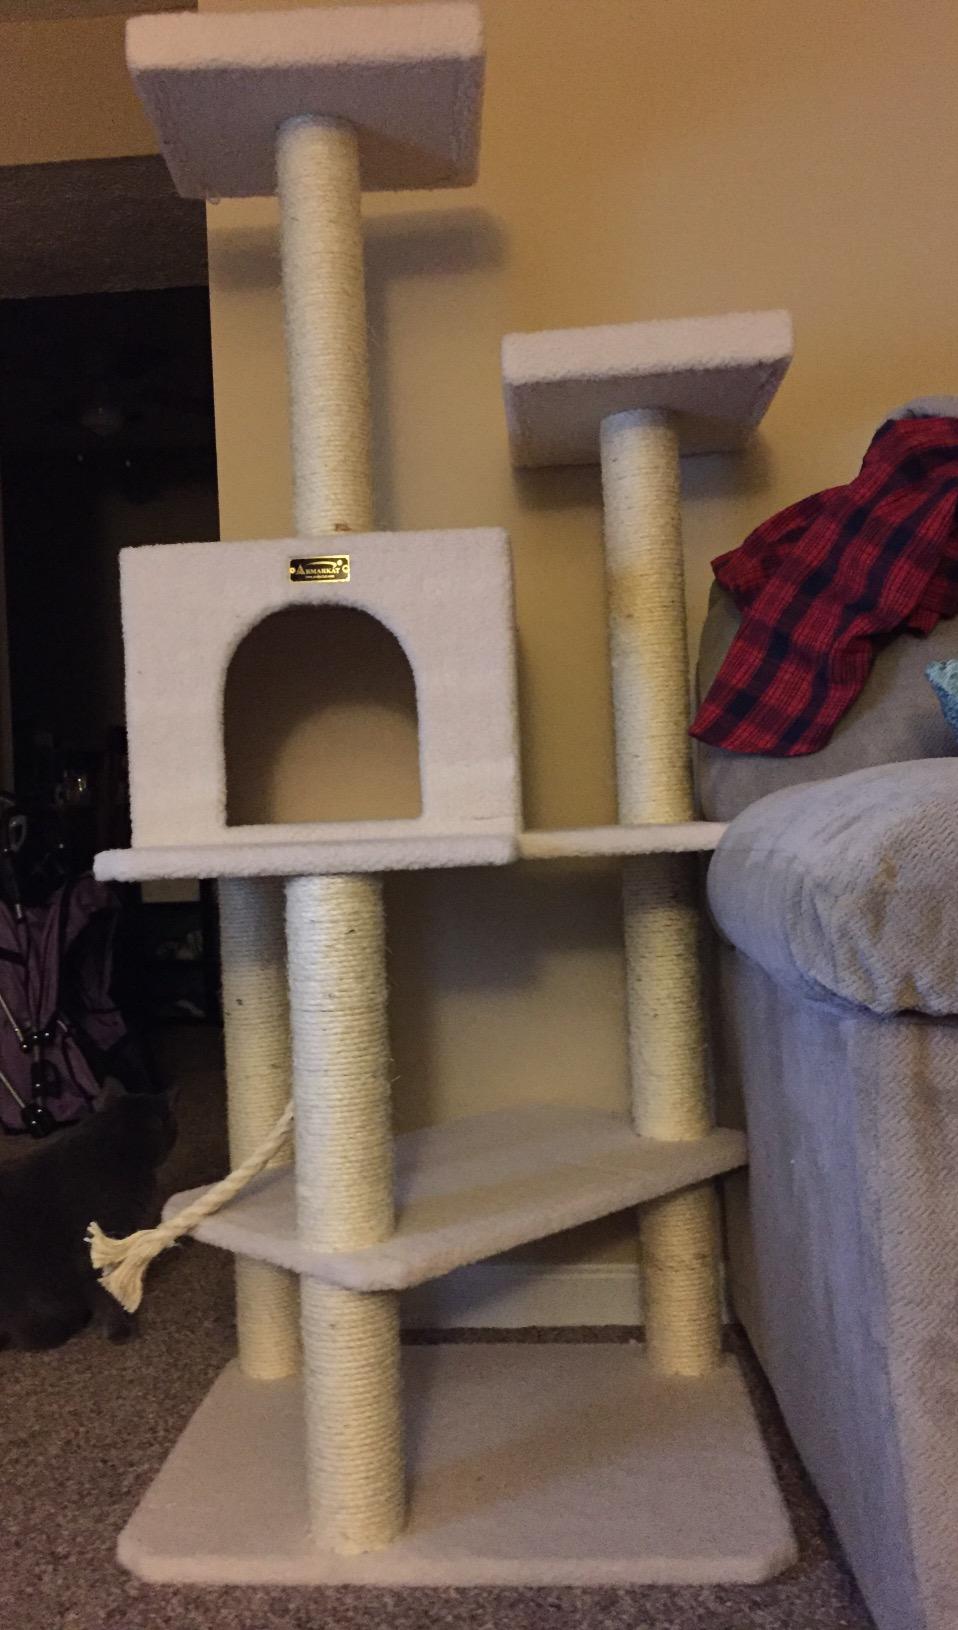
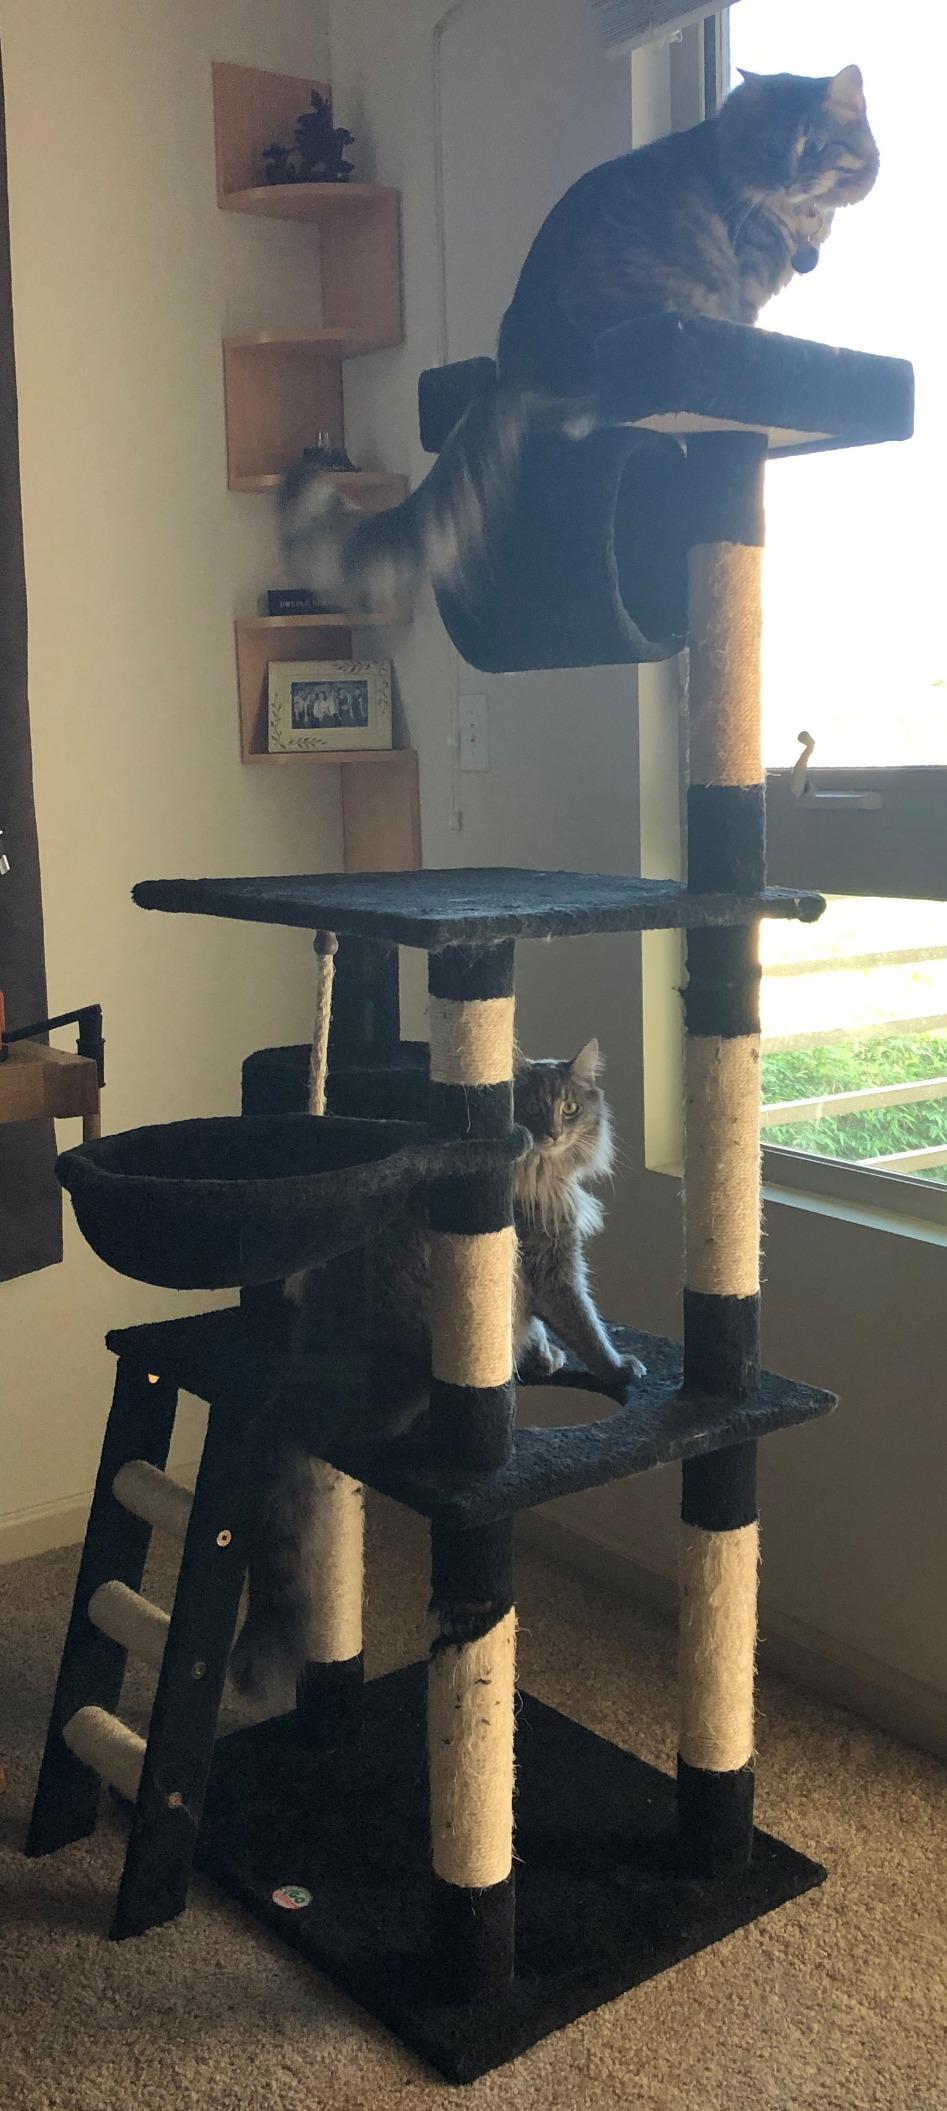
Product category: items_cat tree
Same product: no